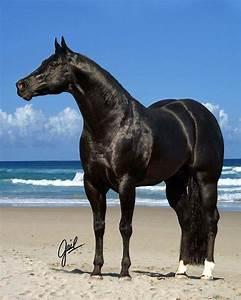
horse